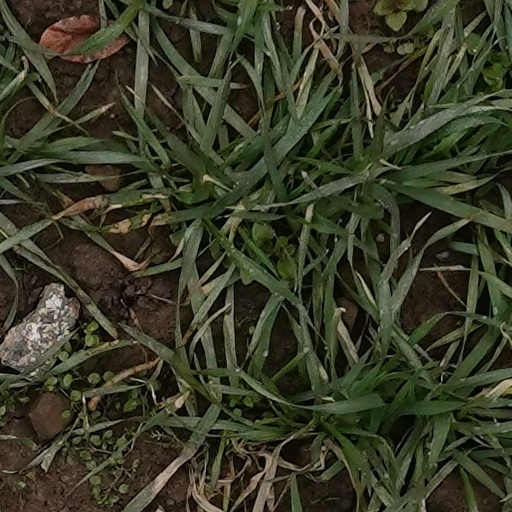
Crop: wheat